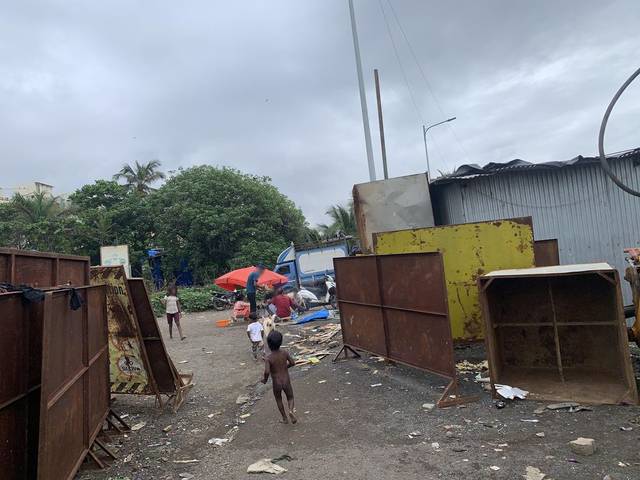
Region: India
Coordinates: 19.058, 72.822